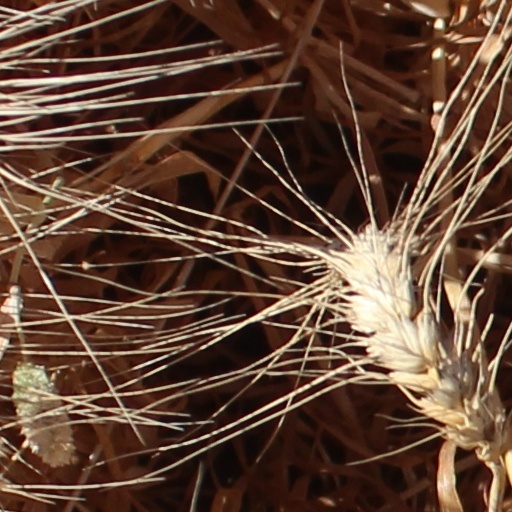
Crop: wheat